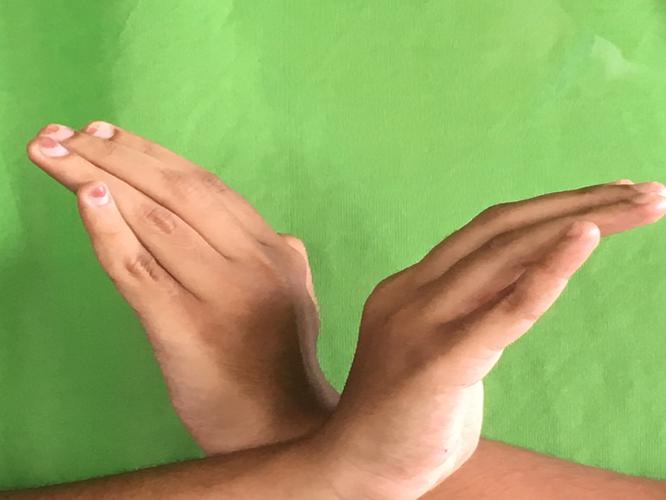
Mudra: Nagabandha
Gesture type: double_hand